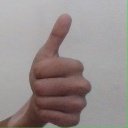
अक्षर: थ